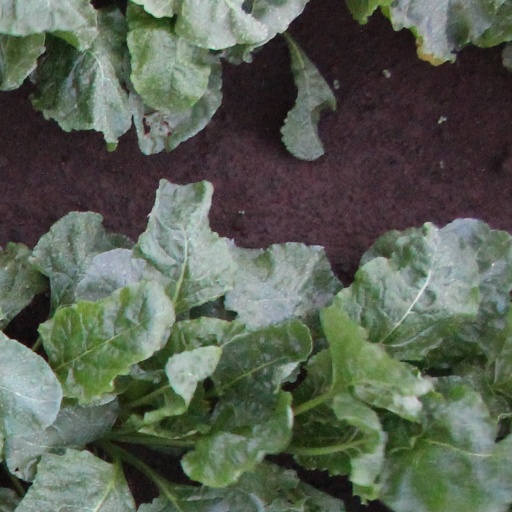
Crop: sugar beet